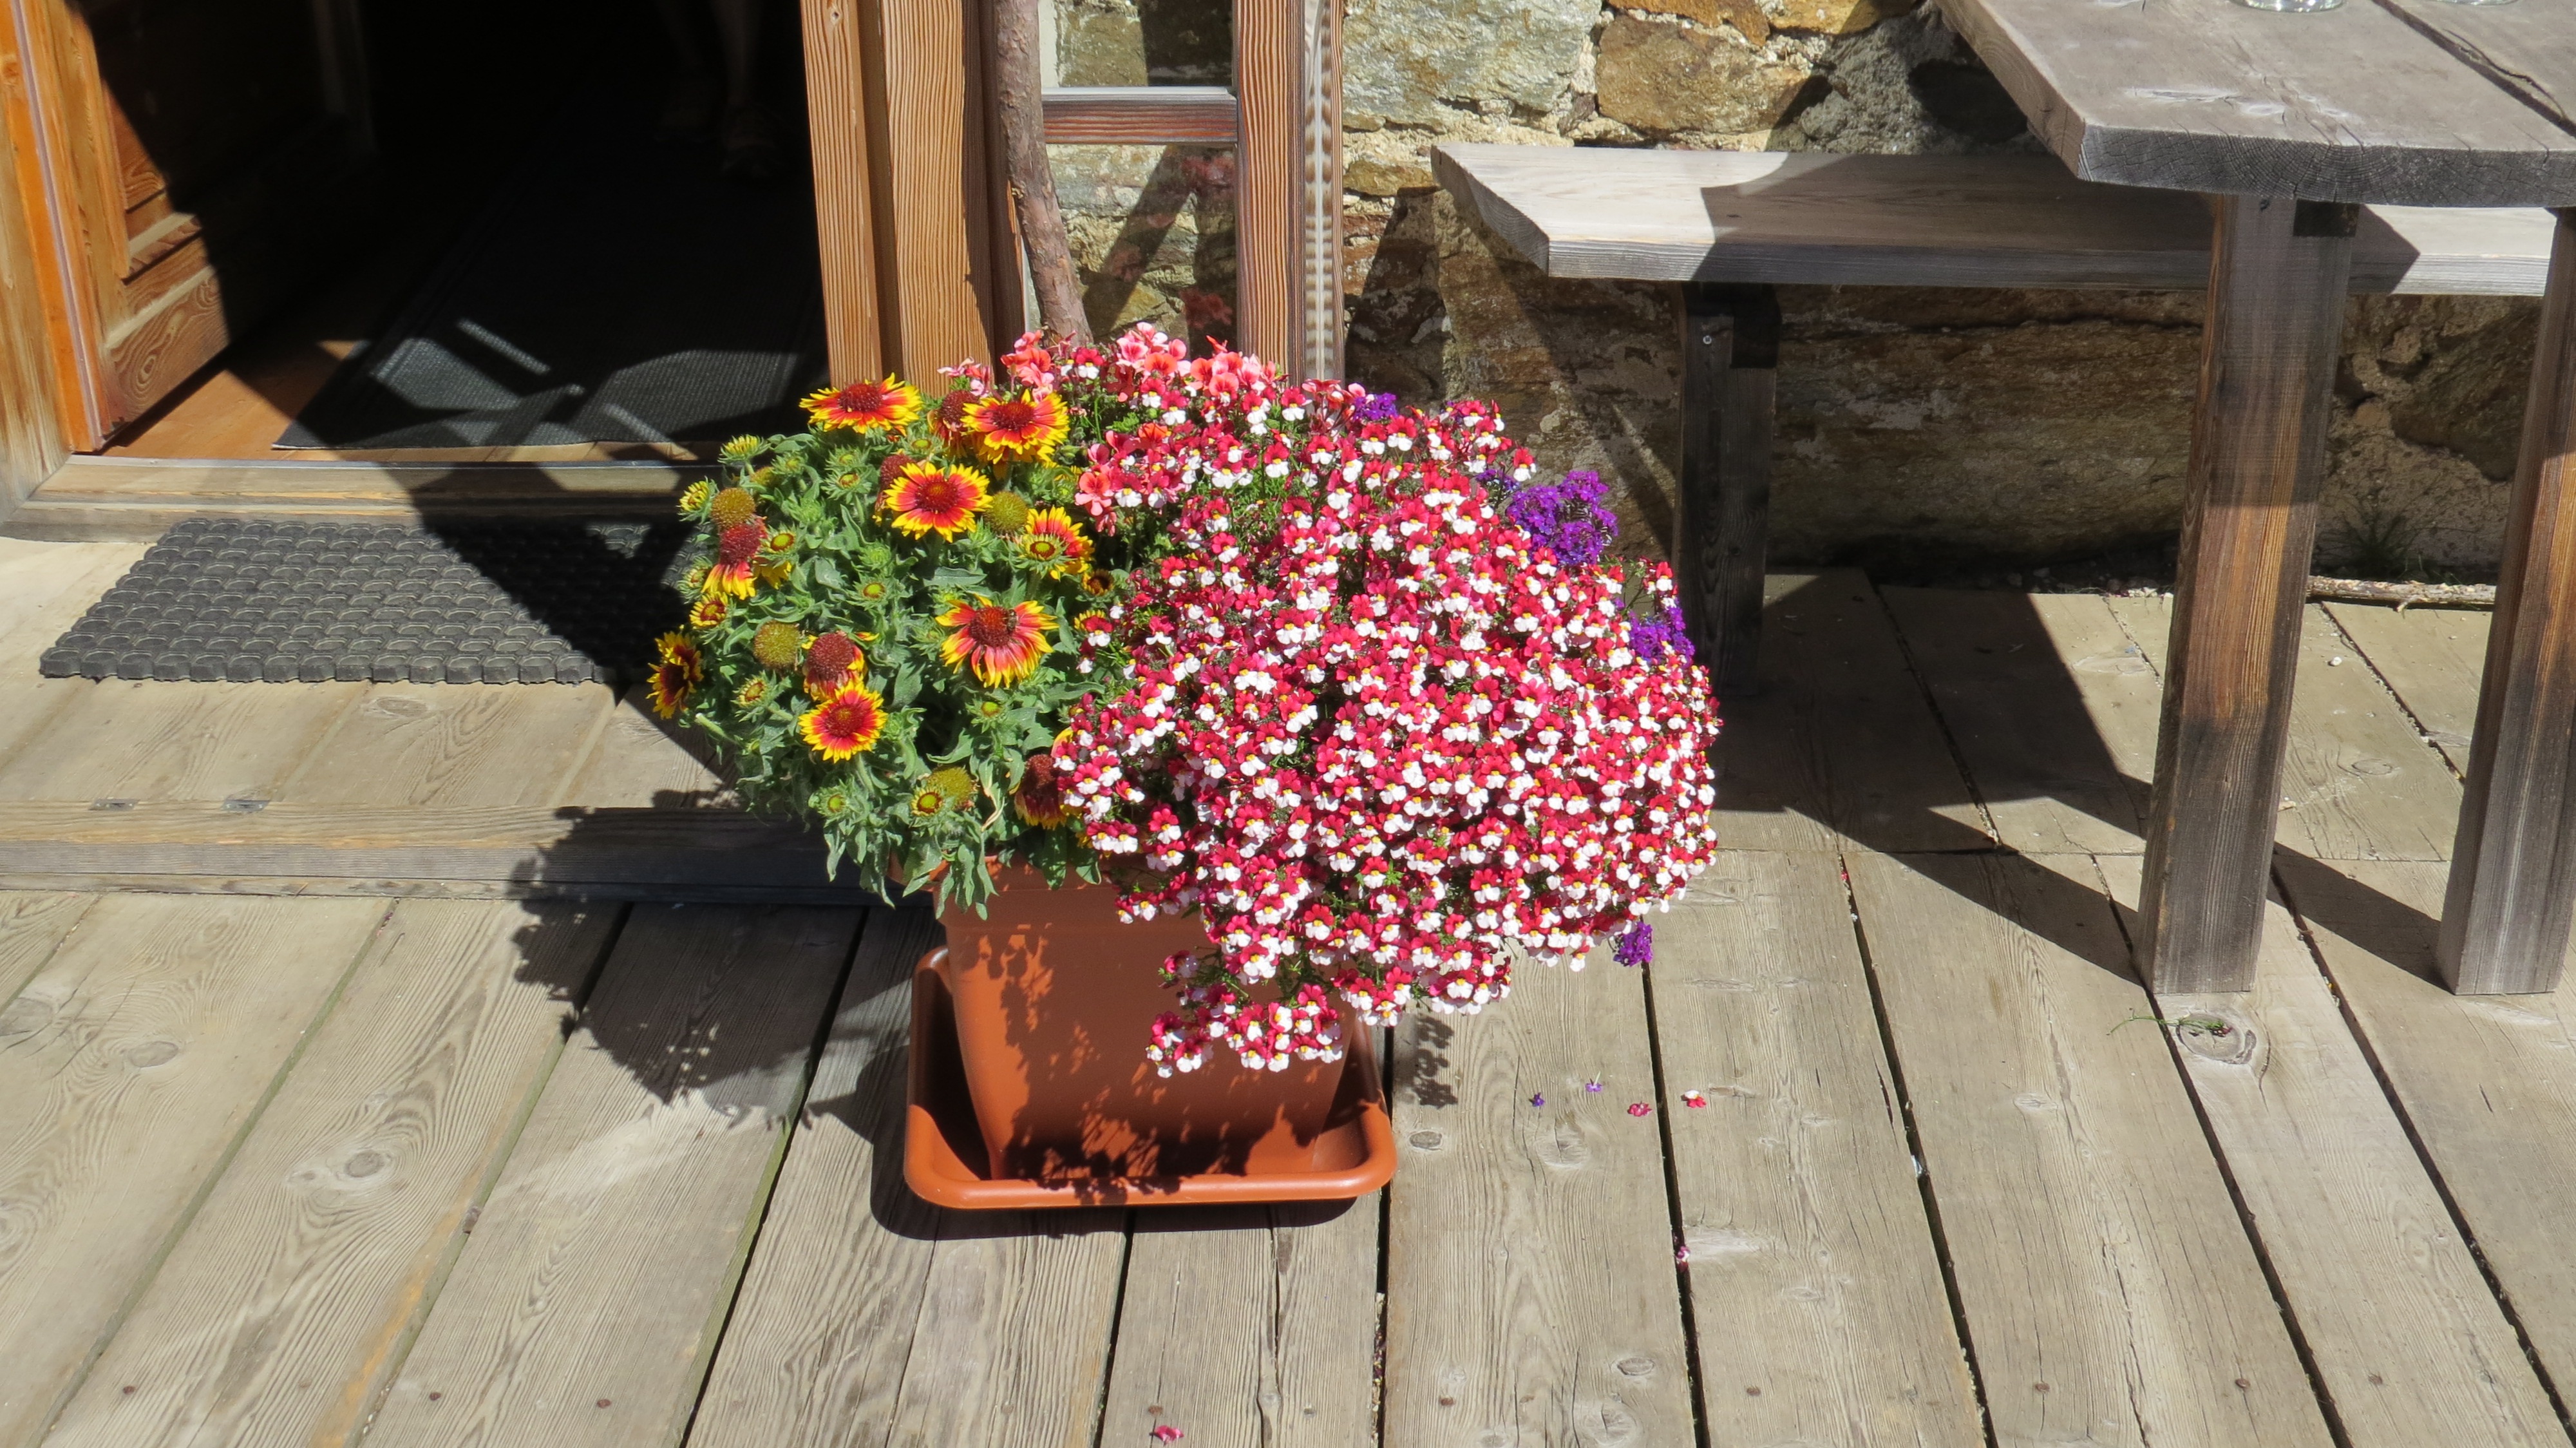
flower, spring, alpine, flowers, floristry, dolomites, south tyrol, man made object